4th Louisiana Infantry Regiment

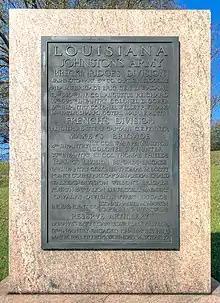
Plaque at Vicksburg National Military Park shows Louisiana units that served in Gen. Joseph E. Johnston's army during the Vicksburg campaign. The list includes the 4th Louisiana in Maxey's brigade.

Colonel Allen was promoted brigadier general on 19 January 1863. On that date, Hunter became colonel, Pennington was promoted lieutenant colonel, and Edward J. Pullen became major. The regiment stayed at Port Hudson through spring 1863, when it was ordered to march against Grierson's Raid on 1 May. A detachment, consisting mostly of C Company stayed behind and served during the Siege of Port Hudson from 23 May to 9 July. Captain Purdy (Company C) was killed on 26 June 1863, probably during the siege. The 4th Louisiana Infantry joined Major General William Wing Loring's division before transferring to Major General Samuel Gibbs French's division. The regiment served in Brigadier General Samuel B. Maxey's brigade. It participated in the Siege of Jackson on 5–25 July before retreating to Morton, Mississippi. In fall and winter 1863, the unit was assigned to defend Mobile, Alabama. In December 1863, the regiment joined the Army of Tennessee at Dalton, Georgia. In February 1864, it was sent back to Mobile, but it returned to the Army of Tennessee in May.